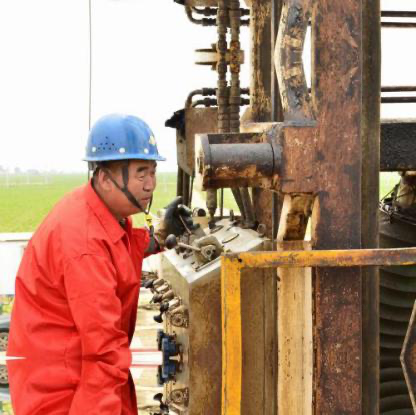
Objects in the image:
label: helmet